Military Ridge State Trail

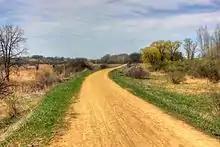
The trail in 2014

The Military Ridge State Trail is a recreational rail trail in Wisconsin.